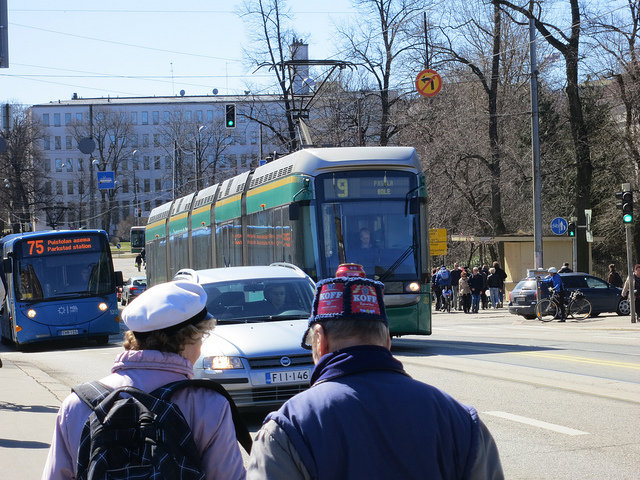
A transit bus riding up a hill with traffic.

Two people standing on a sidewalk with a car, bus and city train coming towards them on the road.

Two people at the bus stop waiting for the bus.